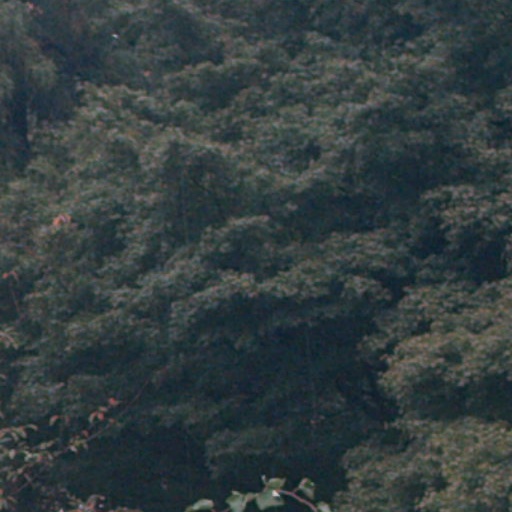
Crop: cassava